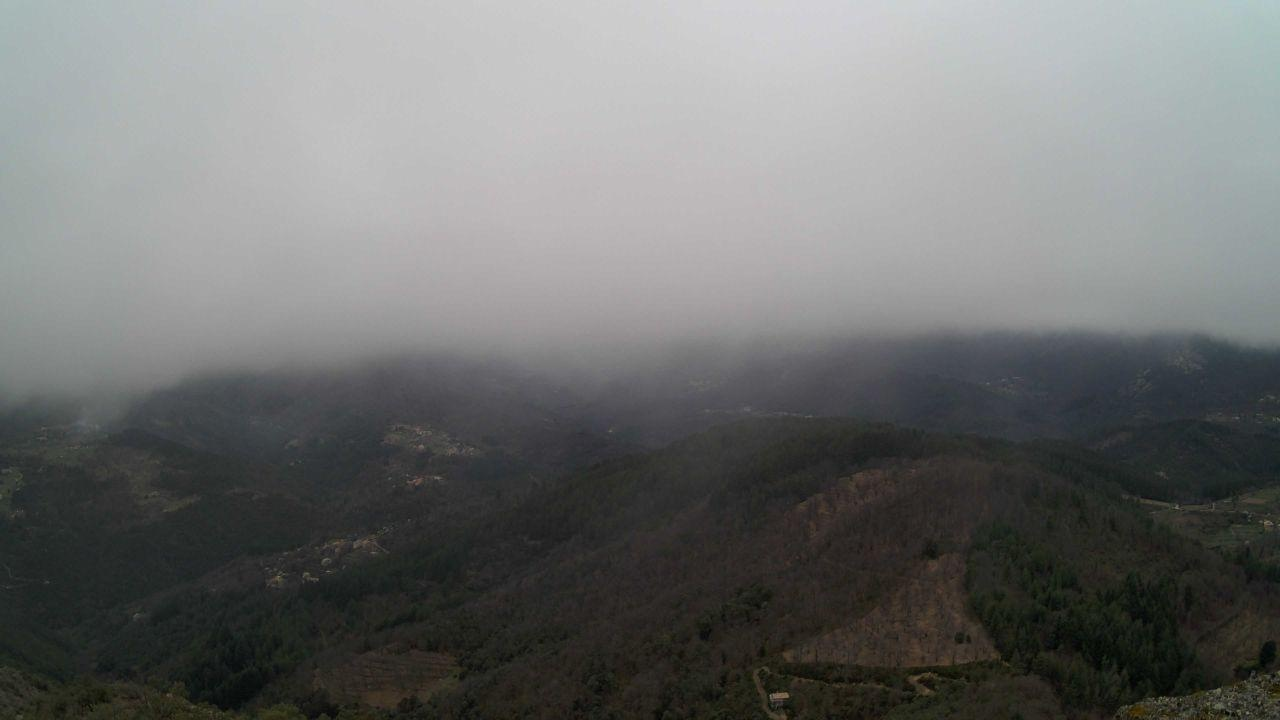
Fire: no
Smoke: no